J. H. Bowman

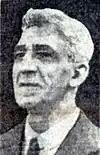

James Henry Bowman (died 6 November 1940) was a local politician from the English county of Lincolnshire who served as vice-chairman of Kesteven County Council.